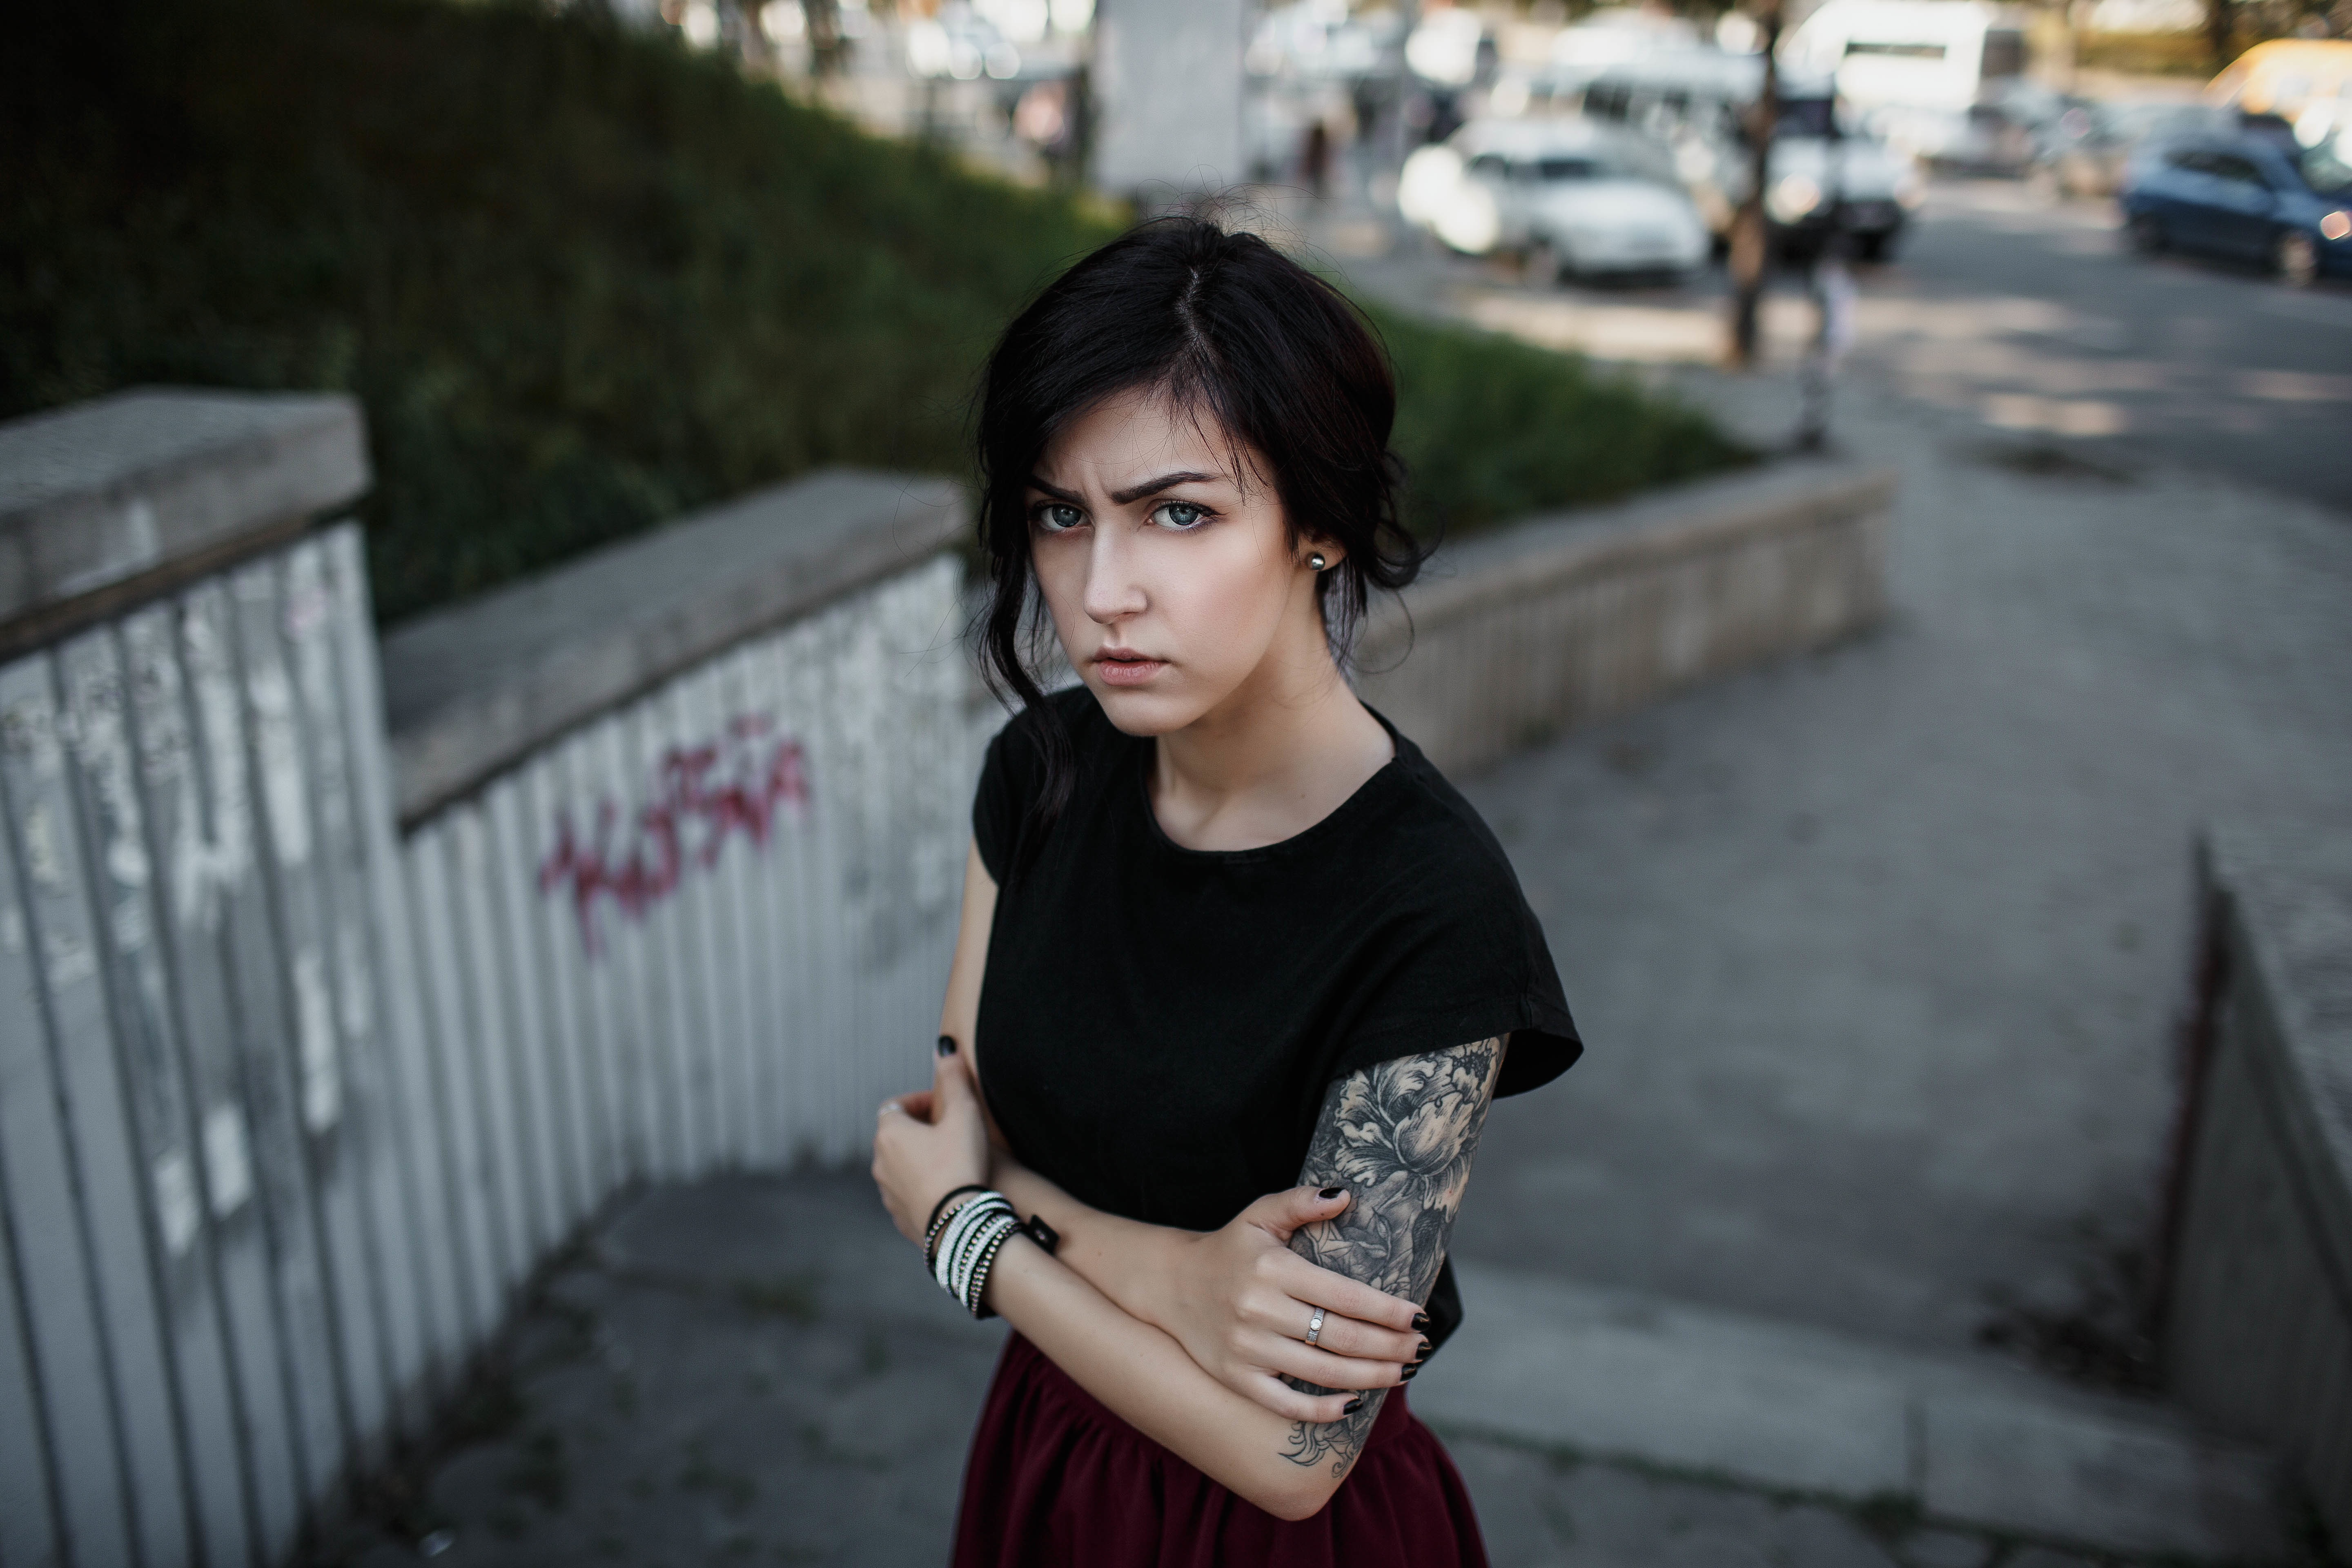
girl, photography, portrait, model, fashion, clothing, black, lady, dress, snapshot, beauty, photo shoot, portrait photography